OLED

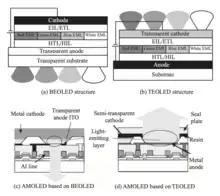
a) Bottom-emitting and b) top-emitting OLED structures; c,d) Schematic diagrams based on bottom-emitting and top-emitting OLEDs with low and high contrast ratio, respectively.

The bottom-emission organic light-emitting diode (BE-OLED) is the architecture that was used in the early-stage AMOLED displays. It had a transparent anode fabricated on a glass substrate, and a shiny reflective cathode. Light is emitted from the transparent anode direction. To reflect all the light towards the anode direction, a relatively thick metal cathode such as aluminum is used. For the anode, high-transparency indium tin oxide (ITO) was a typical choice to emit as much light as possible. Organic thin-films, including the emissive layer that actually generates the light, are then sandwiched between the ITO anode and the reflective metal cathode. The downside of bottom emission structure is that the light has to travel through the pixel drive circuits such as the thin-film transistor (TFT) substrate, and the area from which light can be extracted is limited and the light emission efficiency is reduced.